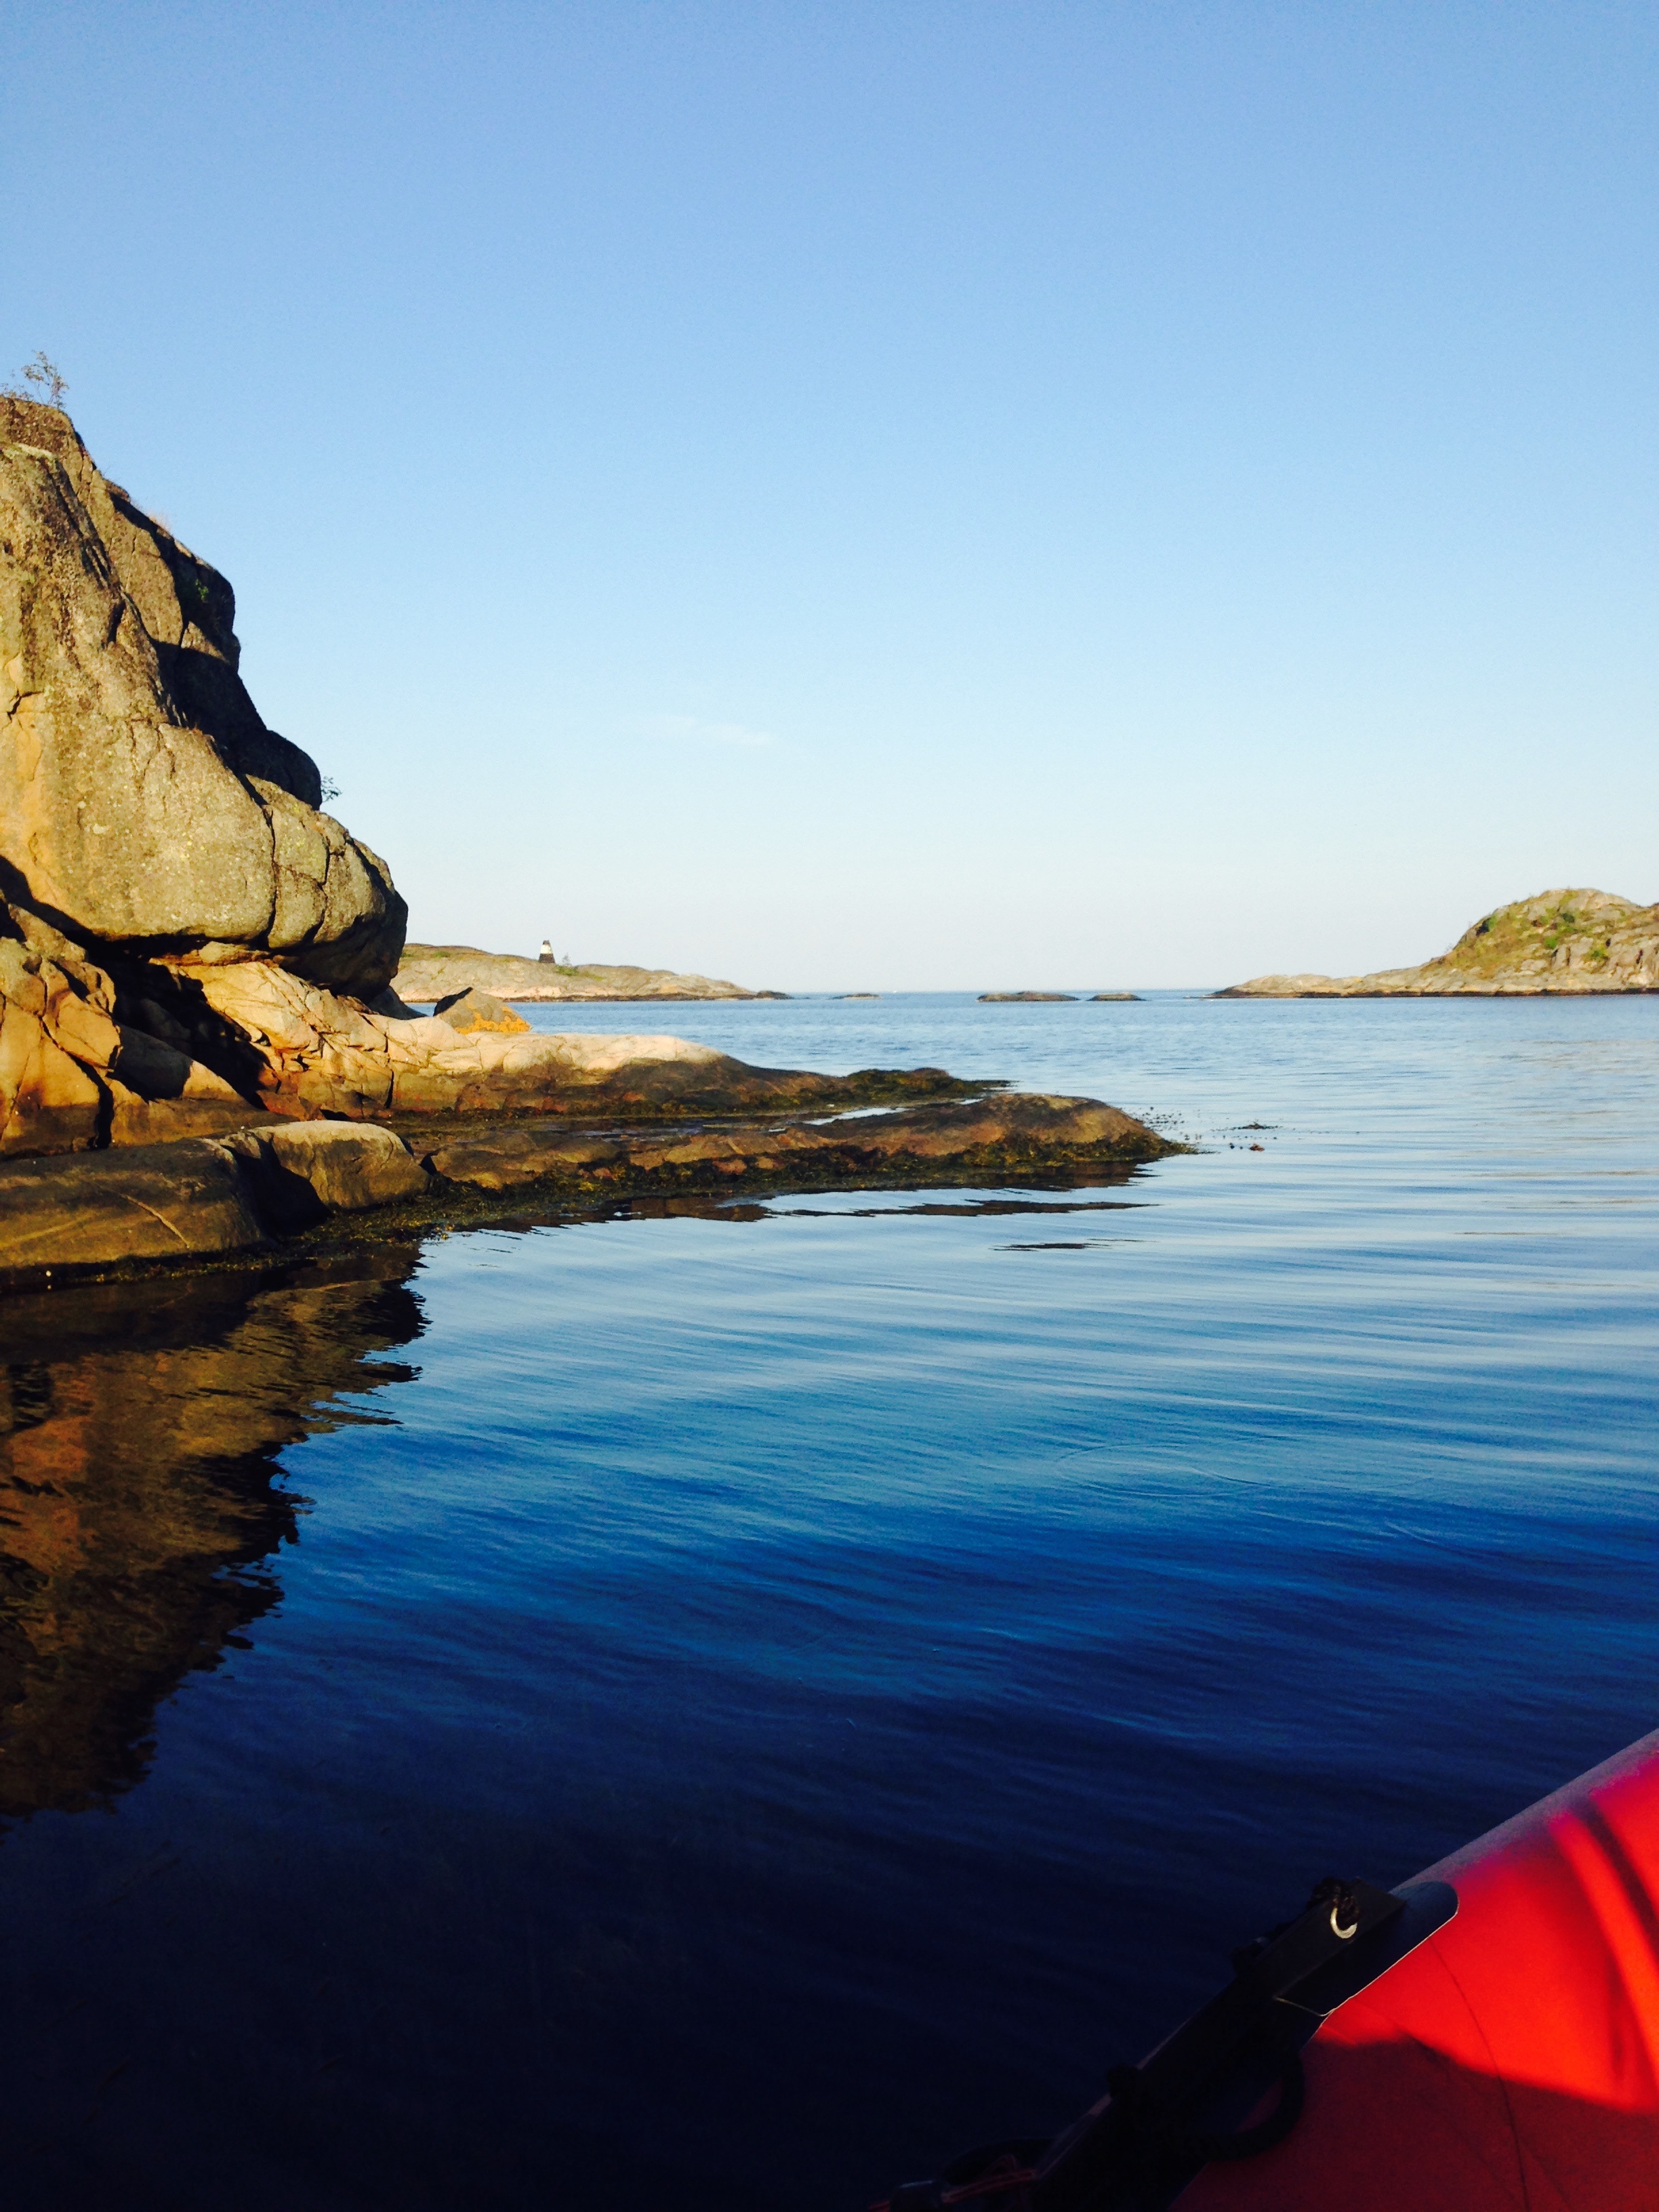
beach, sea, coast, water, sand, rock, ocean, horizon, sunset, sunlight, shore, wave, lake, cliff, dusk, evening, cove, reflection, bay, terrain, body of water, cape, southern norway, tvedestrand, sand ya